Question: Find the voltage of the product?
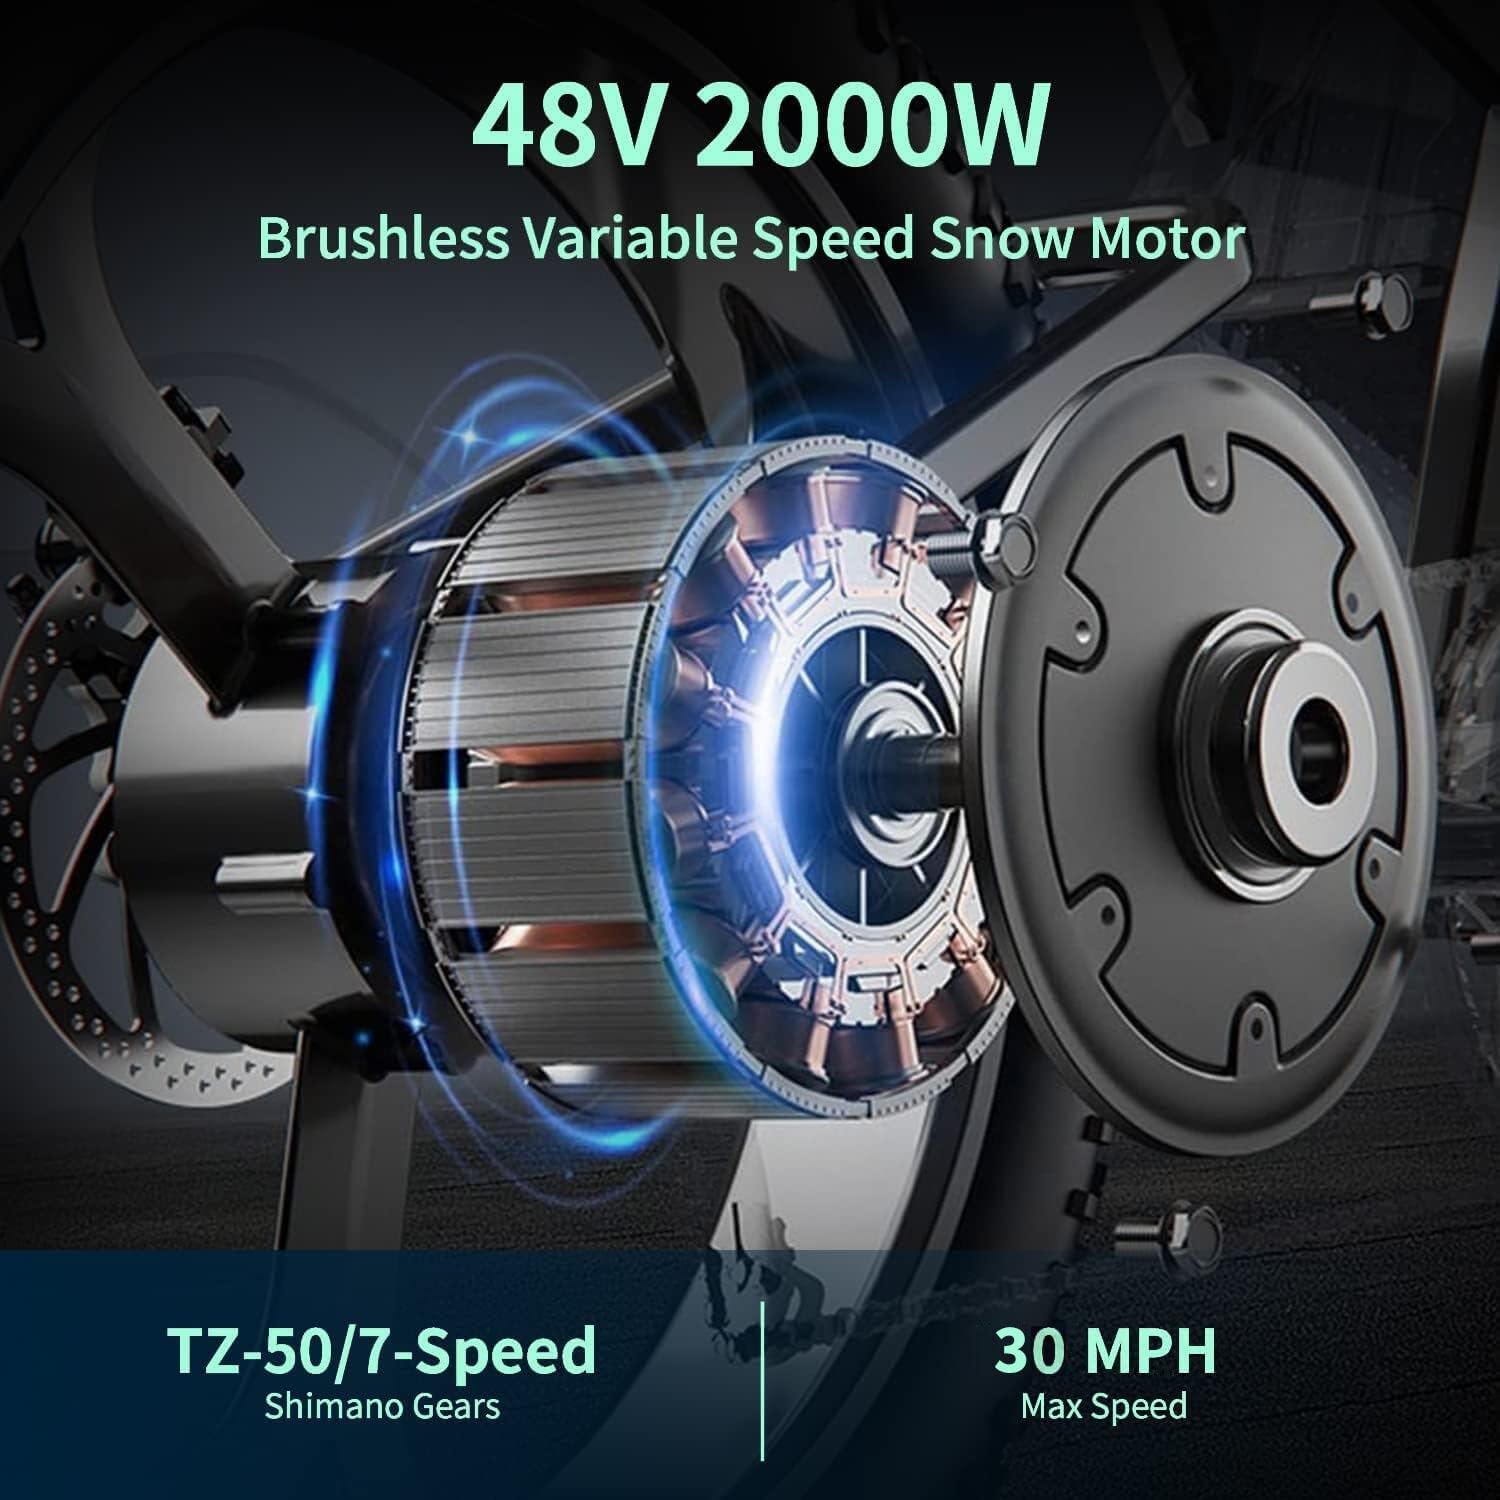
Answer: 48.0 volt